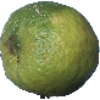
Label: limes